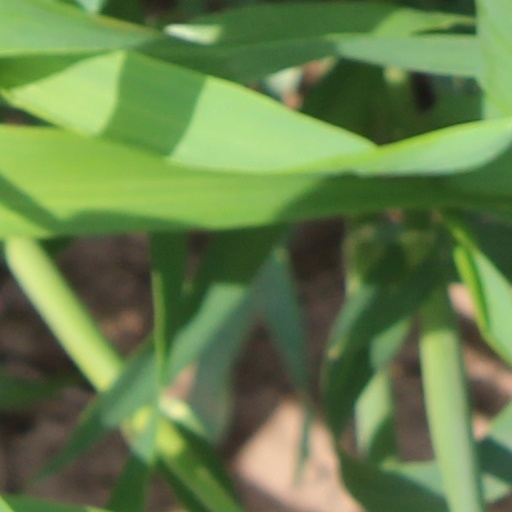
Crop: wheat